Neurodiversity

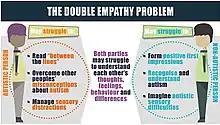
Both autistic and non-autistic people can find it difficult to empathize with each other. The fact that both people in the interaction have trouble with understanding and empathy is why the theory is called the "double empathy problem".

The theory of the double empathy problem argues that autistic people do not inherently lack empathy as often supposed by people who see autism as pathological, but most autistic people may struggle in understanding and empathizing with non-autistic people whereas most non-autistic people also lack understanding and empathy for autistic people. It was originally conceived in 2012 by autistic scholar Damian Milton. The theory argues that characteristics and experiences of autistic and non-autistic people are so different that it is hard for one to understand how the other thinks and empathize with each other; for example, non-autistic people may not understand when an autistic person is overwhelmed.